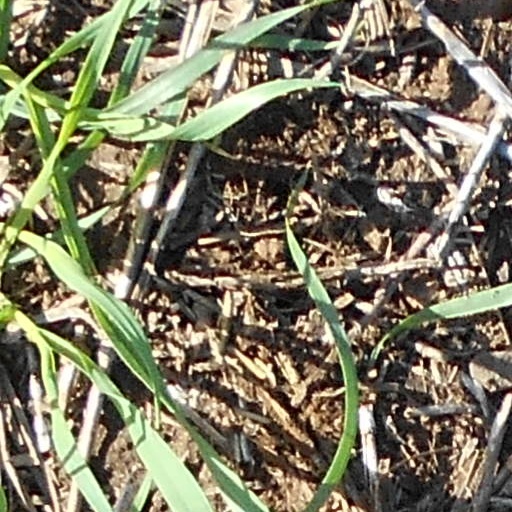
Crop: wheat